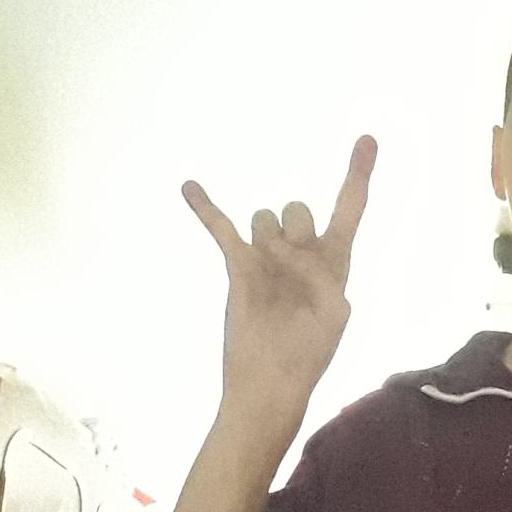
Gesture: rock